Preah Ko Preah Keo

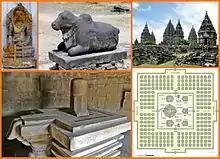
Preah Ko (Khmer: ប្រាសាទព្រះគោ, "The Sacred Ox") was the name of the first temple to be built in the ancient and now defunct city of Hariharalaya (in the area that today is called Roluos), some 15 kilometers south-east of the main group of temples at Angkor, Cambodia.

The title is representative of the blending of Hindu and Buddhist traditions in Khmer culture. Preah Ko, the Holy Ox, has often been associated with the Brahmanic account of Nandi in Cambodia. In fact, the Holy Ox is linked to the spread of Hinduism as Nandi is considered the chief guru of the eight disciples of Nandinatha Sampradaya who were sent in eight different directions to spread the wisdom of Shaivism. The ox is also one of the protective animals of the Buddha Gautama often represented in Cambodian pagodas. According to David Chandler, Preah Keo, the "Sacred Gem", is a metaphor for Buddhism protecting Cambodia. In fact, in neighbouring Thailand the Emerald Buddha is the national palladium.